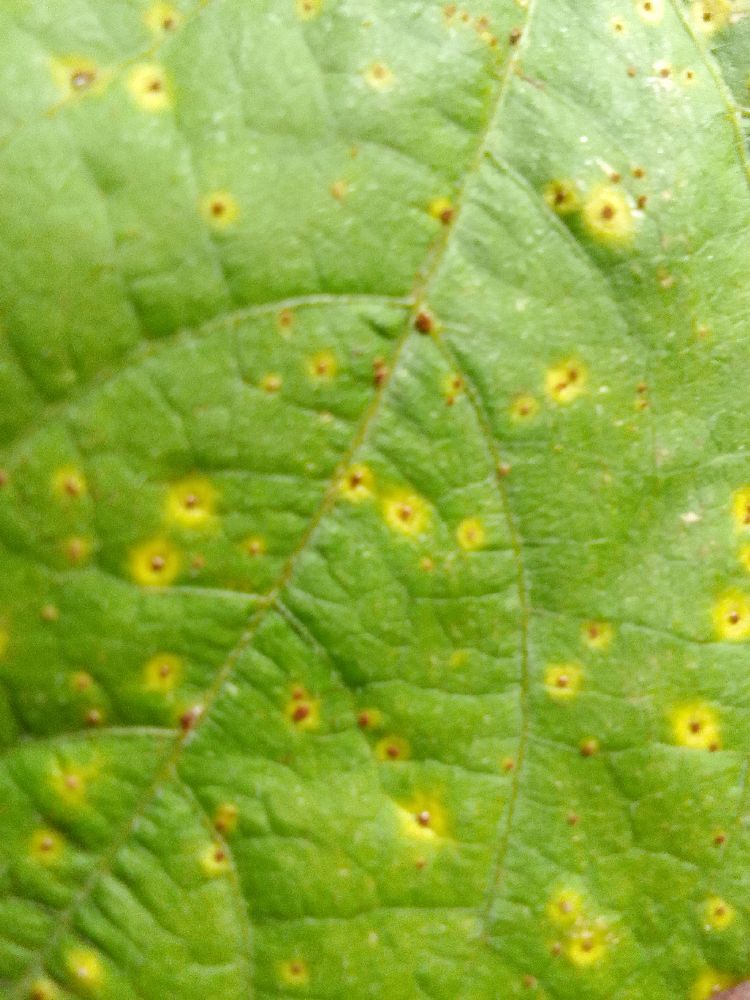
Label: rust